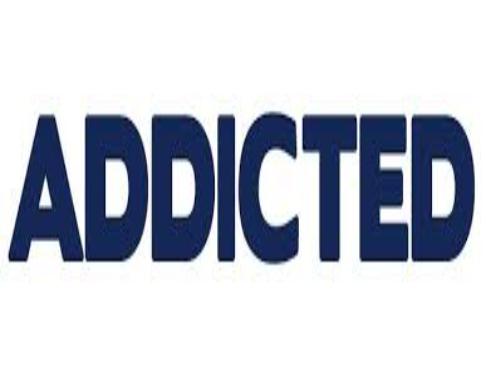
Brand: Addicted
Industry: Clothes